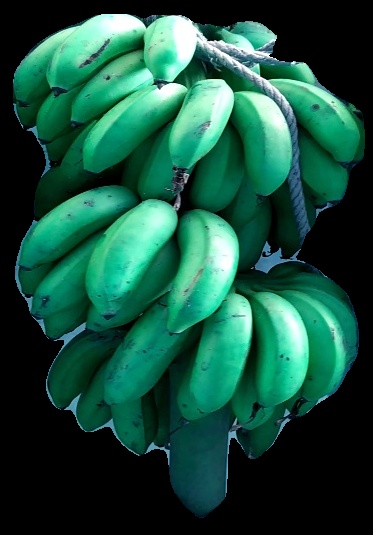
Variety: rasbale
Grade: grade2